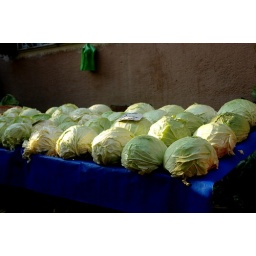
The fruit and veg market in Bursa